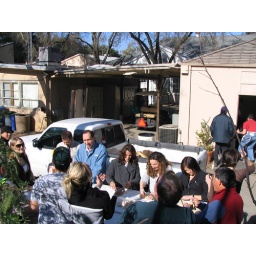
everyone around the table kneading their dough. look carefully for katie's pizza dough flying into the air